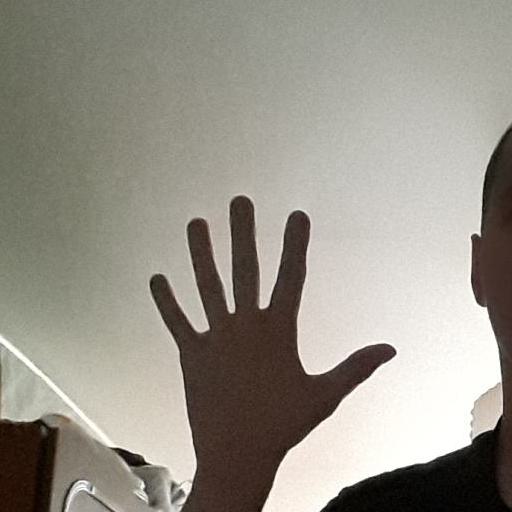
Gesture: palm